2022 Welsh Open (snooker)

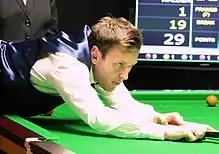
Ricky Walden defeated four-time Welsh Open champion Ronnie O'Sullivan in the last 16.

All last-16 matches took place on the evening of 3 March. Trump capitalised on errors from his opponent Jimmy Robertson to win the first two frames, making a century break in the second. Robertson won the third frame and had an opportunity to win the fourth by potting a straightforward , but missed the shot, allowing Trump to go 3–1 ahead. Trump closed out the match with his second century of the evening to win 4–1, the ninth time he had beaten Jimmy Robertson in ten encounters.